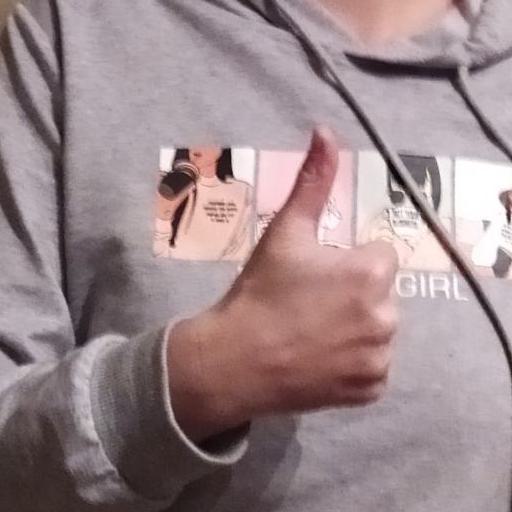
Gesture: like